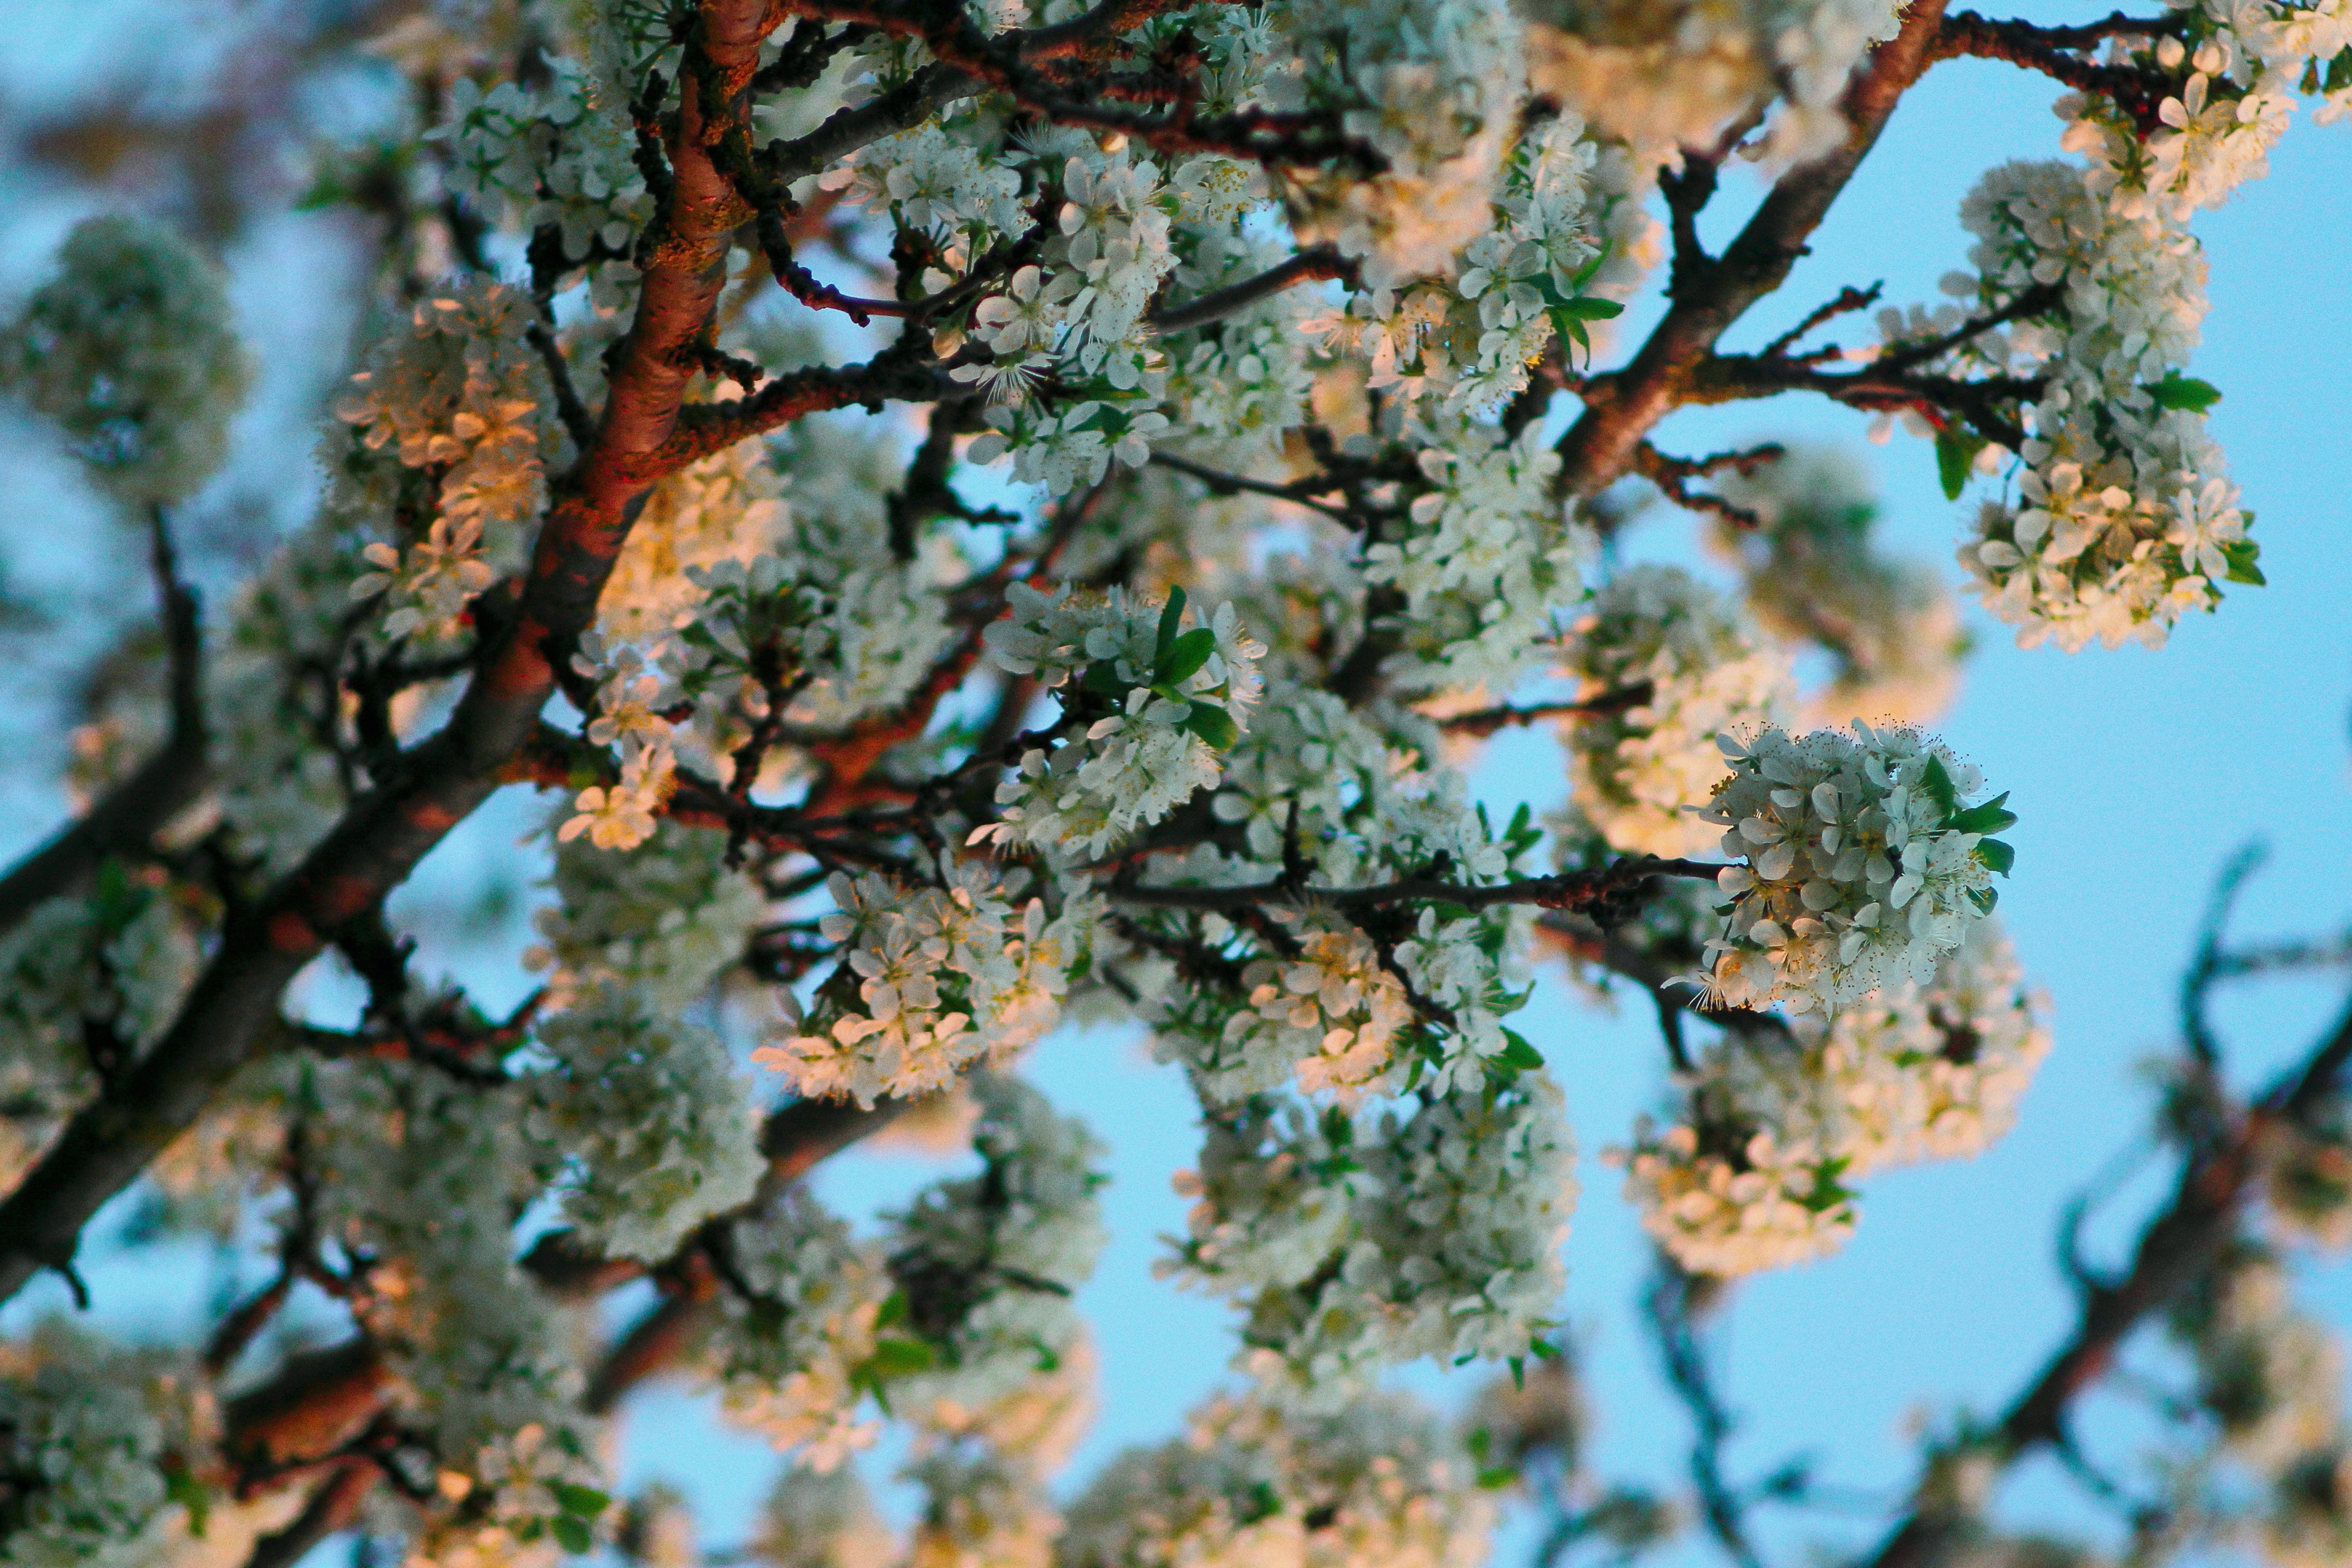
tree, nature, branch, blossom, plant, leaf, flower, food, produce, autumn, flora, season, shrub, flowering plant, woody plant, land plant